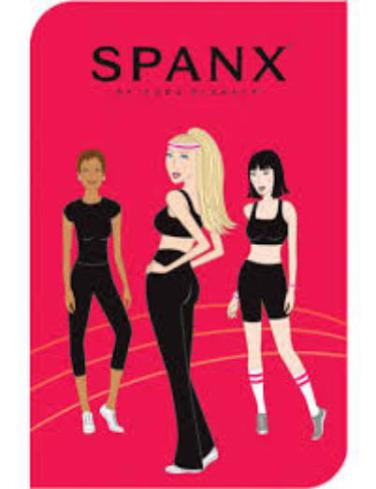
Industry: Clothes